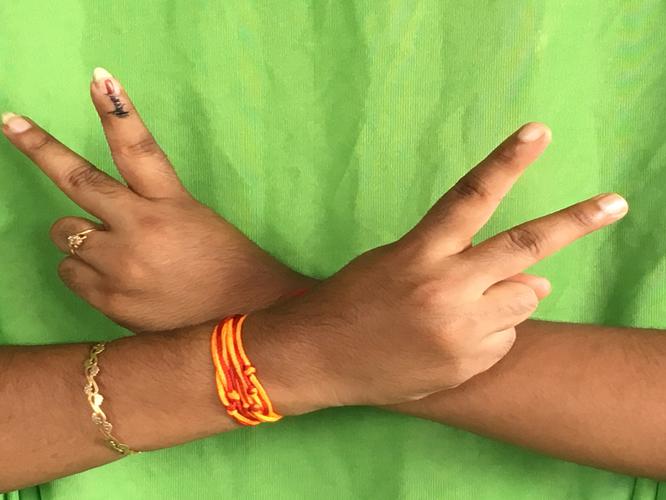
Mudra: Kartariswastika
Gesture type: double_hand